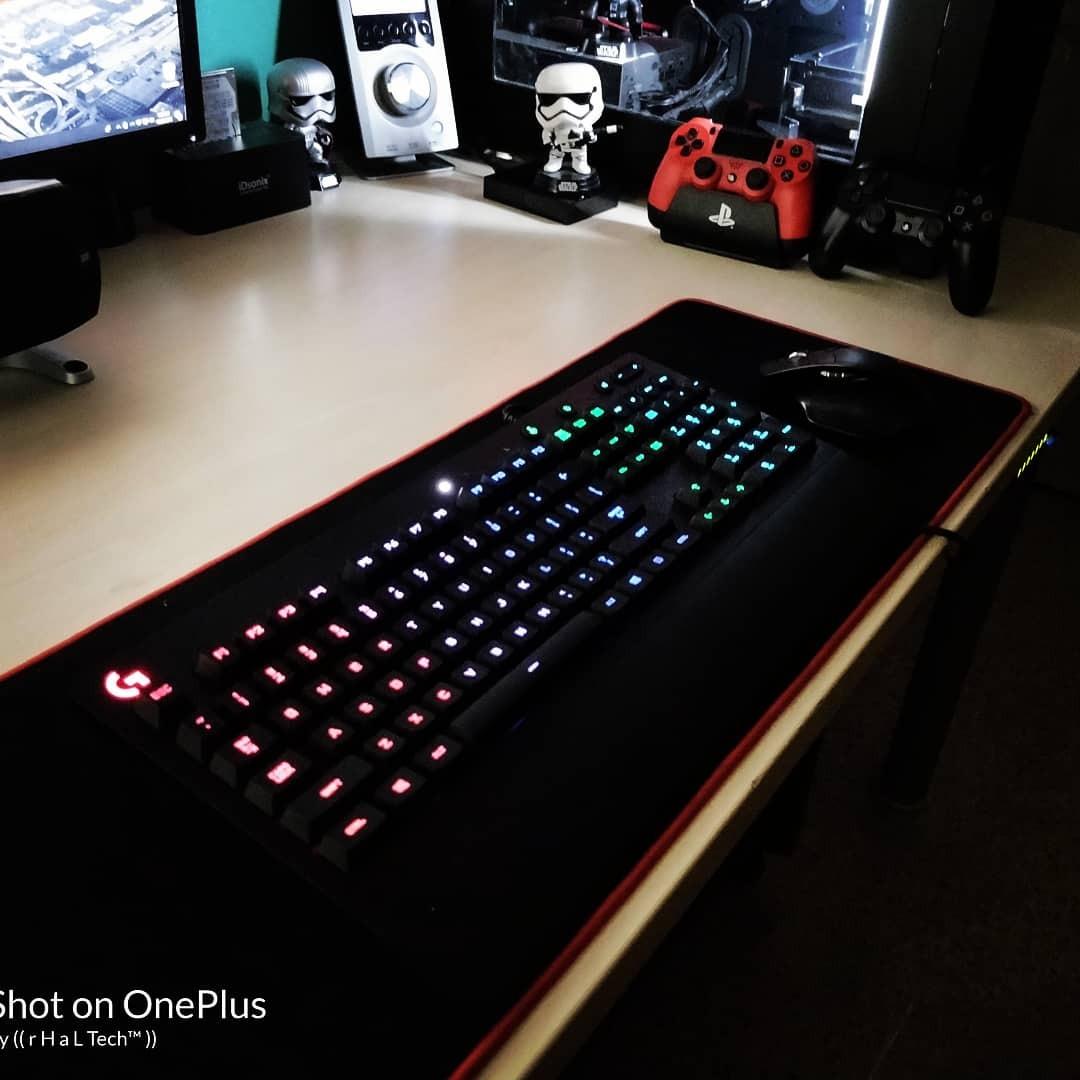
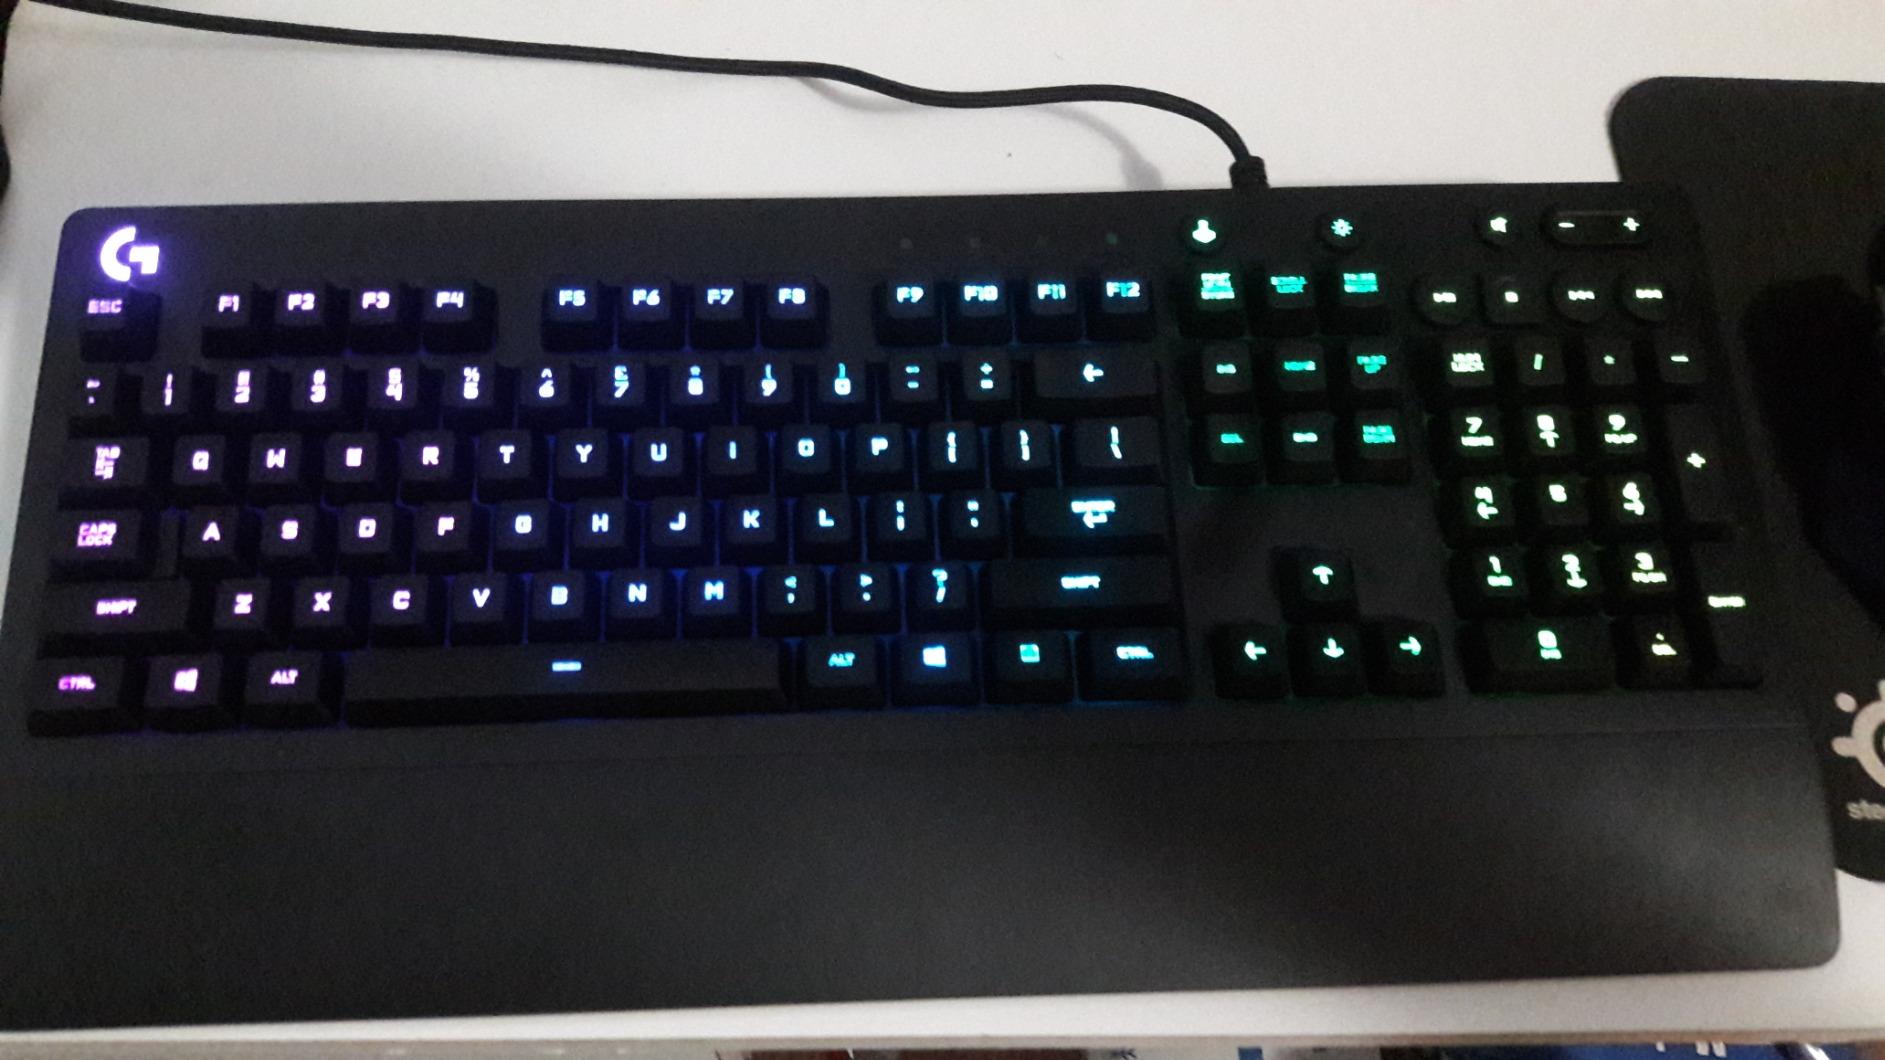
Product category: keyboard
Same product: yes